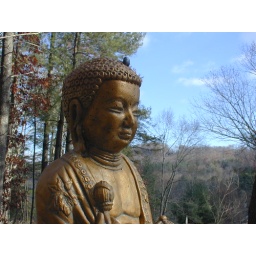
My hand painted Buddha sits in our back acre on a huge pine tree stump.